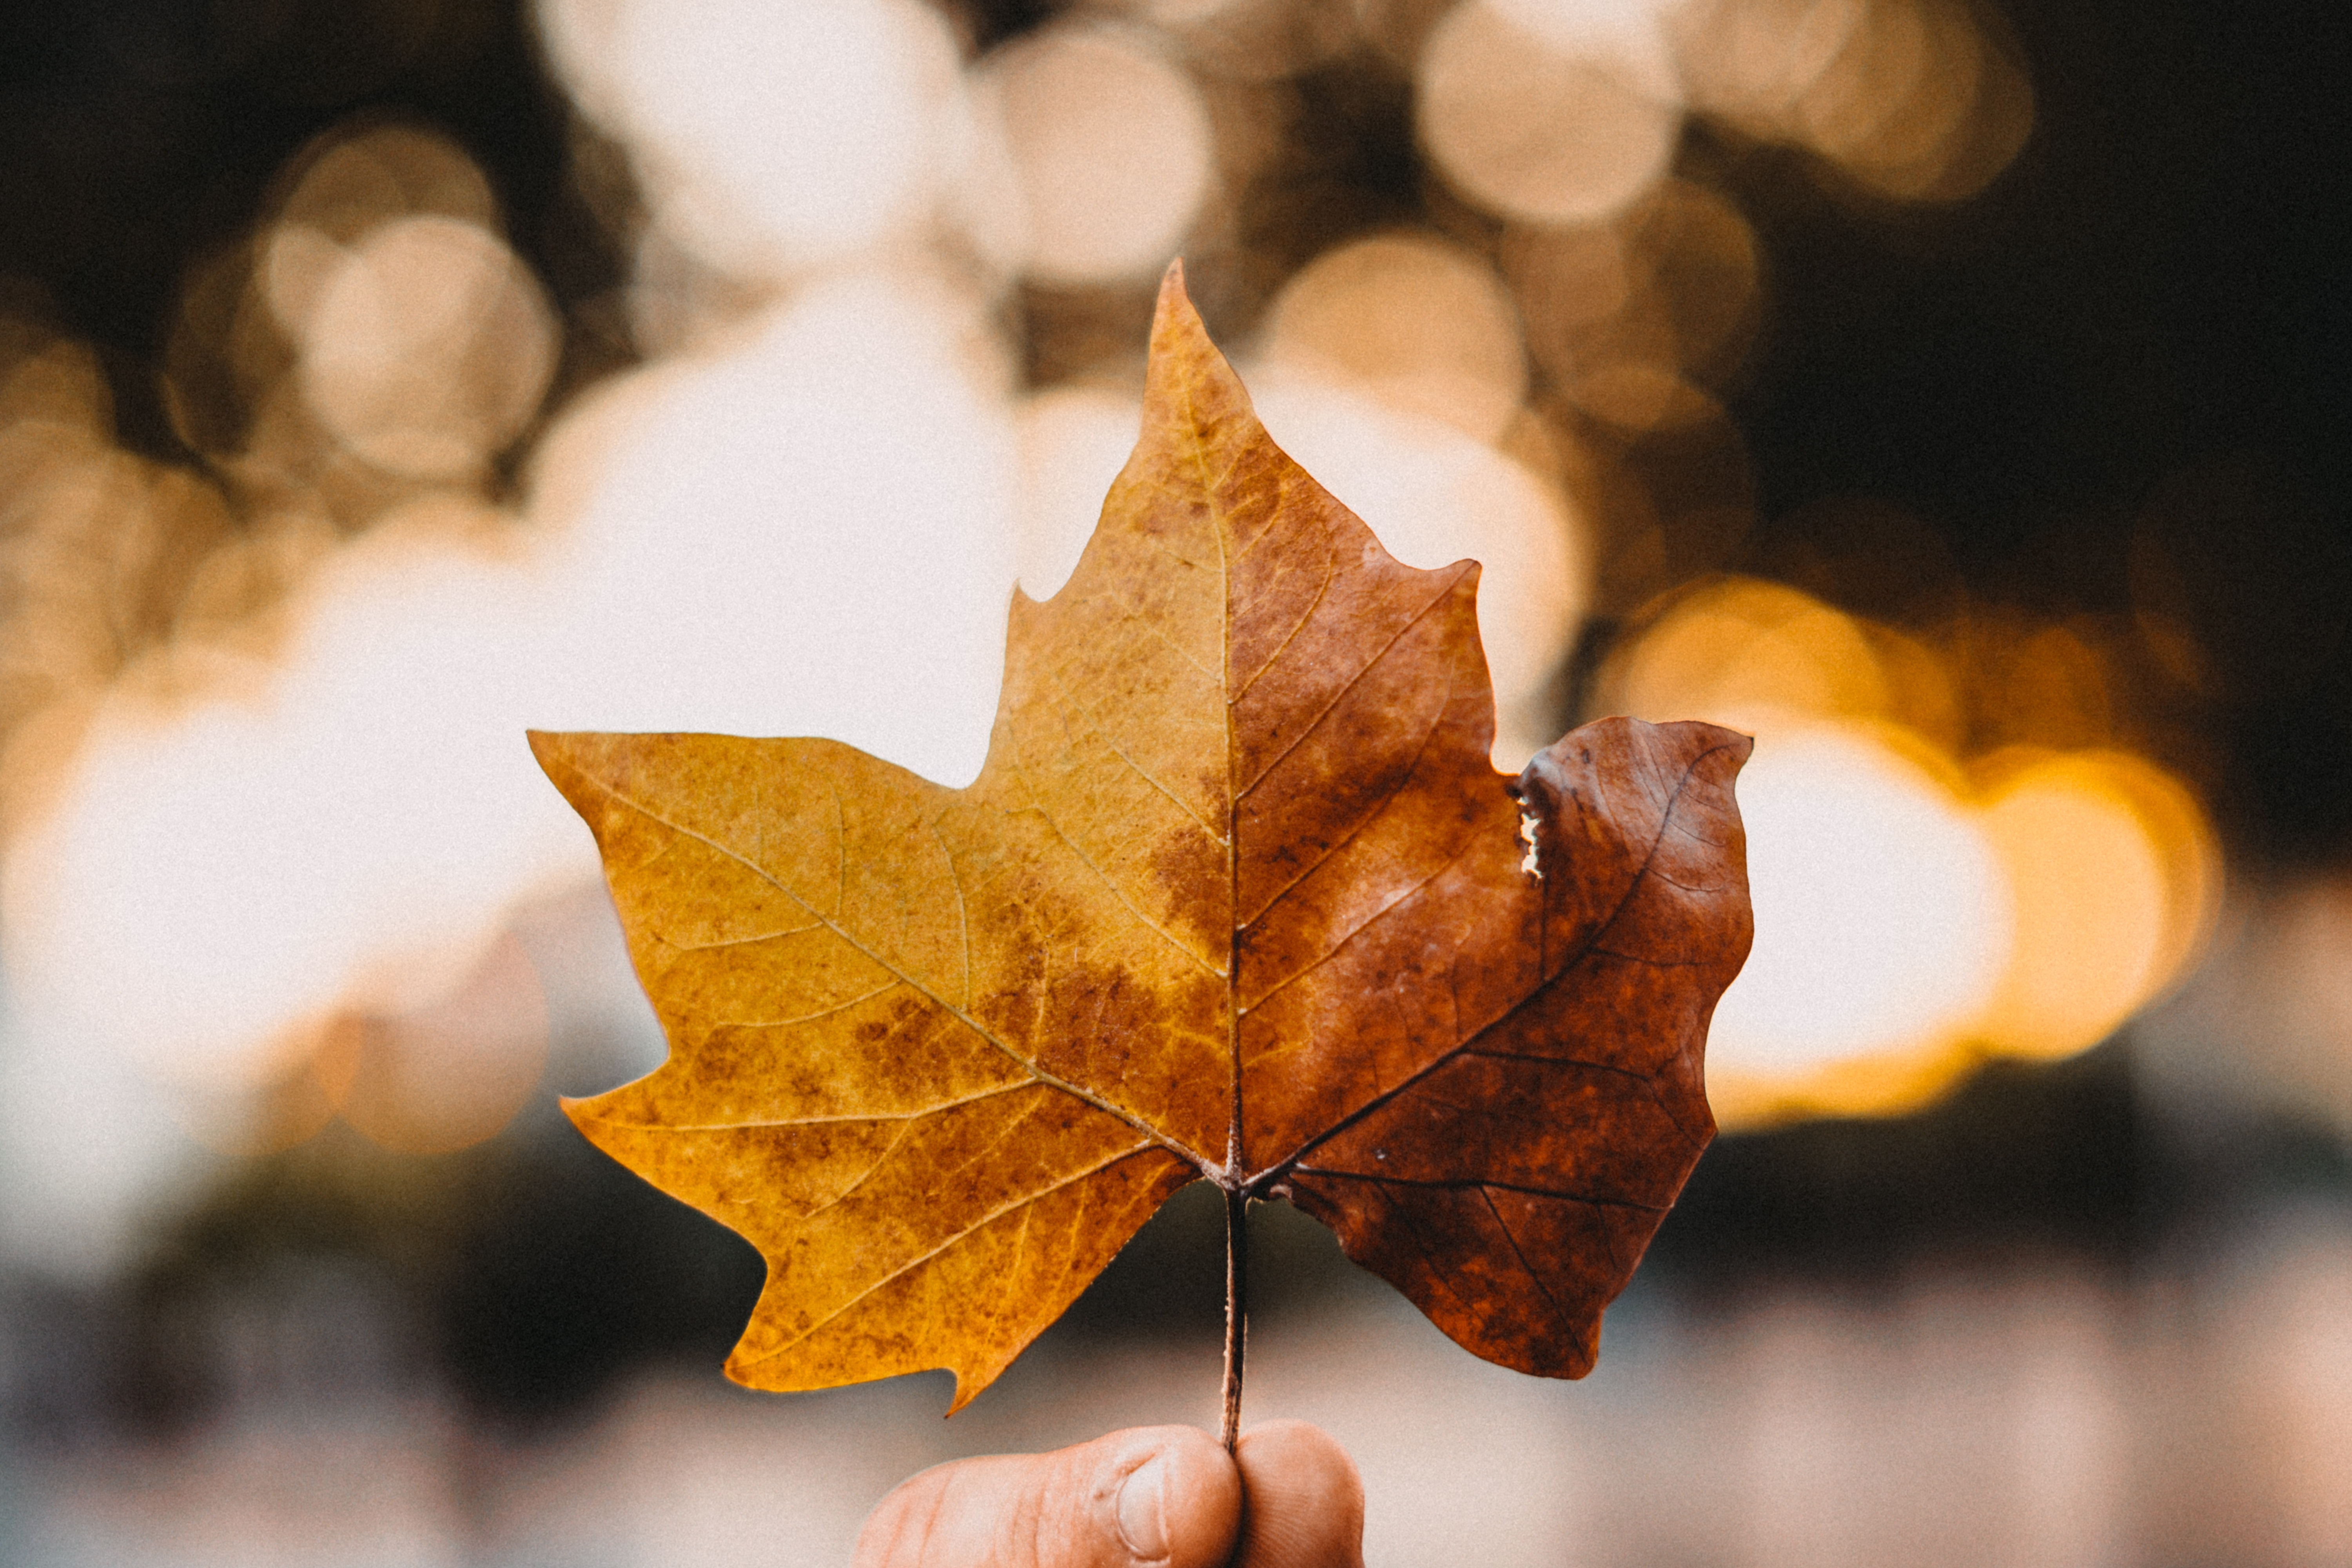
leaf, maple leaf, yellow, tree, sky, autumn, orange, deciduous, brown, plant, close up, plane, woody plant, Black maple, maple, photography, sweet gum, twig, flower